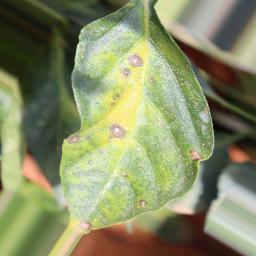
Label: cercospora